Robert Duvall

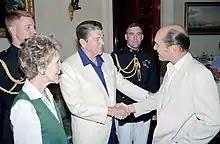
Duvall with President Ronald Reagan and First Lady Nancy Reagan, 1985

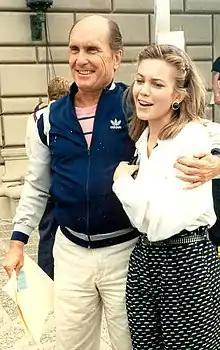
Duvall with Diane Lane at the 41st Emmy Awards, September 1989

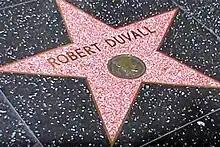
Duvall's star on the Hollywood Walk of Fame

Duvall became an important presence in American films beginning in the 1970s. He drew a considerable amount of attention in 1970 for his portrayal of the malevolent Major Frank Burns in the film "MASH" and for his portrayal of the title role in "THX 1138" in 1971 where he plays a fugitive trying to escape a society controlled by robots. His first major critical success came portraying Tom Hagen in "The Godfather" (1972) and "The Godfather Part II" (1974), the 1972 film earning him an Academy Award nomination for Best Supporting Actor. Also in 1974, Duvall played a corporate director (uncredited) in Francis Ford Coppola's thriller "The Conversation". In 1976, Duvall played supporting roles in "The Eagle Has Landed", and as Dr. Watson in "The Seven-Per-Cent Solution" with Nicol Williamson, Alan Arkin, Vanessa Redgrave and Laurence Olivier.